The Apthorp

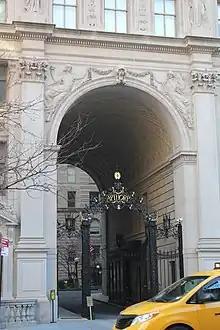
Entrance on West End Avenue

In November 1901, Astor announced that he would spend $2.5 million to erect an apartment building on the city block bounded by Broadway, West End Avenue, and 78th and 79th Streets. At the time, the city's first subway line was being constructed under Broadway, with a station at 79th Street, and Astor planned to build an entrance from his building's basement directly to the subway. Astor did not plan to start construction immediately, as the leases of the site's existing occupants had not expired, and the subway had not opened; the subway ultimately opened in 1904. Clinton and Russell had drawn up plans for the building by mid-1905. At the time, the edifice was planned to be 20 stories tall and was to contain apartments with between four and eighteen rooms. Nonetheless, Astor continued to defer the building's construction. The delay was caused by Astor's dissatisfaction with the labor unions who were building the Hotel Astor on Times Square, as well as the fact that Astor could not decide whether the building on 79th Street should be 14 or 16 stories.